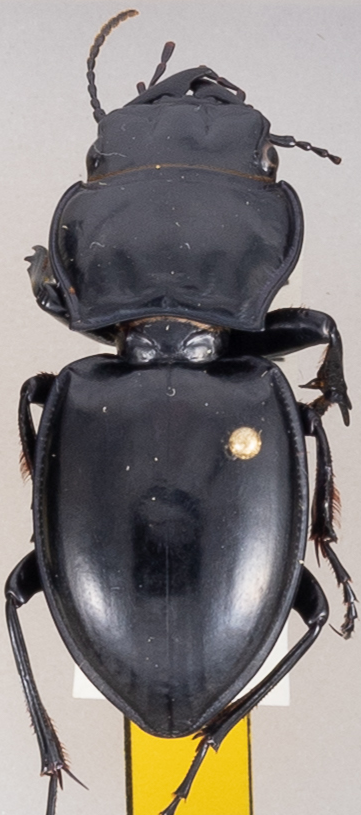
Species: Pasimachus californicus
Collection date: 2019-06-26
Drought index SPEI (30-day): -0.072
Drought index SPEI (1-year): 2.09
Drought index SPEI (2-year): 1.69